Brown Sugar (D'Angelo album)

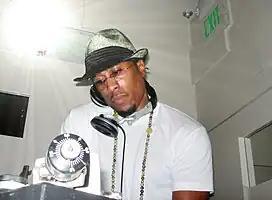
The album's title track was produced by D'Angelo and Ali Shaheed Muhammad (2008).

The album's sound is prominently driven by keyboards, sensual vocals, and smooth melodies, while it evokes the work of such artists as Prince, Isaac Hayes, Marvin Gaye, Smokey Robinson and the Isley Brothers. The quiet storm-love song "Cruisin'", a cover of Robinson's 1979 hit of the same name, features a predominant string section. Along with the album's modern aesthetic and vintage texture, "Brown Sugar" also encompasses the sounds of the blues, gospel and jazz in a contemporary fashion. According to music journalist Peter Shapiro, "Lady" uses "the jazzy hallmarks of bohemian soul to emphasize the singer's insecurity". Most of the songs on the album have a stripped-down feel, without complex orchestrations, and have heavy drum beats and bass lines, which are accompanied by electric piano riffs and minimal guitar work. Music writer Robert Christgau finds "Brown Sugar" to be "bass-driven rather than voice-led".